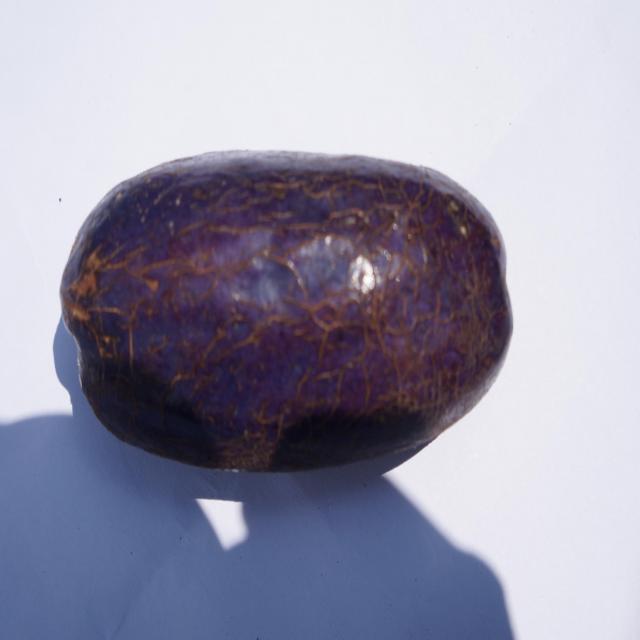
Plum grade: unaffected